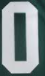
Number: 0